Nagaon district

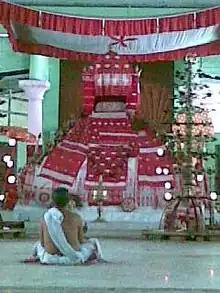
Bordowa than

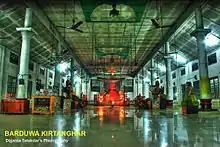
Inside the main temple of Borduwa Than in Nagaon district of Assam

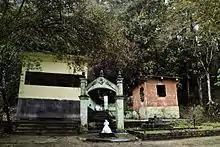
Trishuldhari temple at the bank of Brahmaputra in Silghat

New Gatanga is a New Town of Nagaon District. Nagaon Engineering College is located in New Gatanga East Division. New Gatanga Famous for Gatanga Temple Naam Kirtan Festival & Shitala Puja. New Gatanga also have many fisheries like Gatanga Beel, Gatanga Fisheries Point, Gatanga-Kuthani Beel etc. The Kolong River, A tributary of Brahmaputra River flows through in the New Gatanga and in the process divided the into two distinct region: New Gatanga and Chokitup.